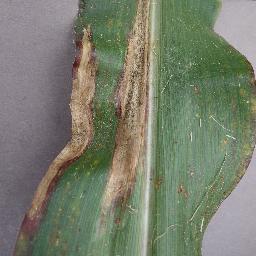
Label: Corn_(Maize)___Northern_Leaf_Blight